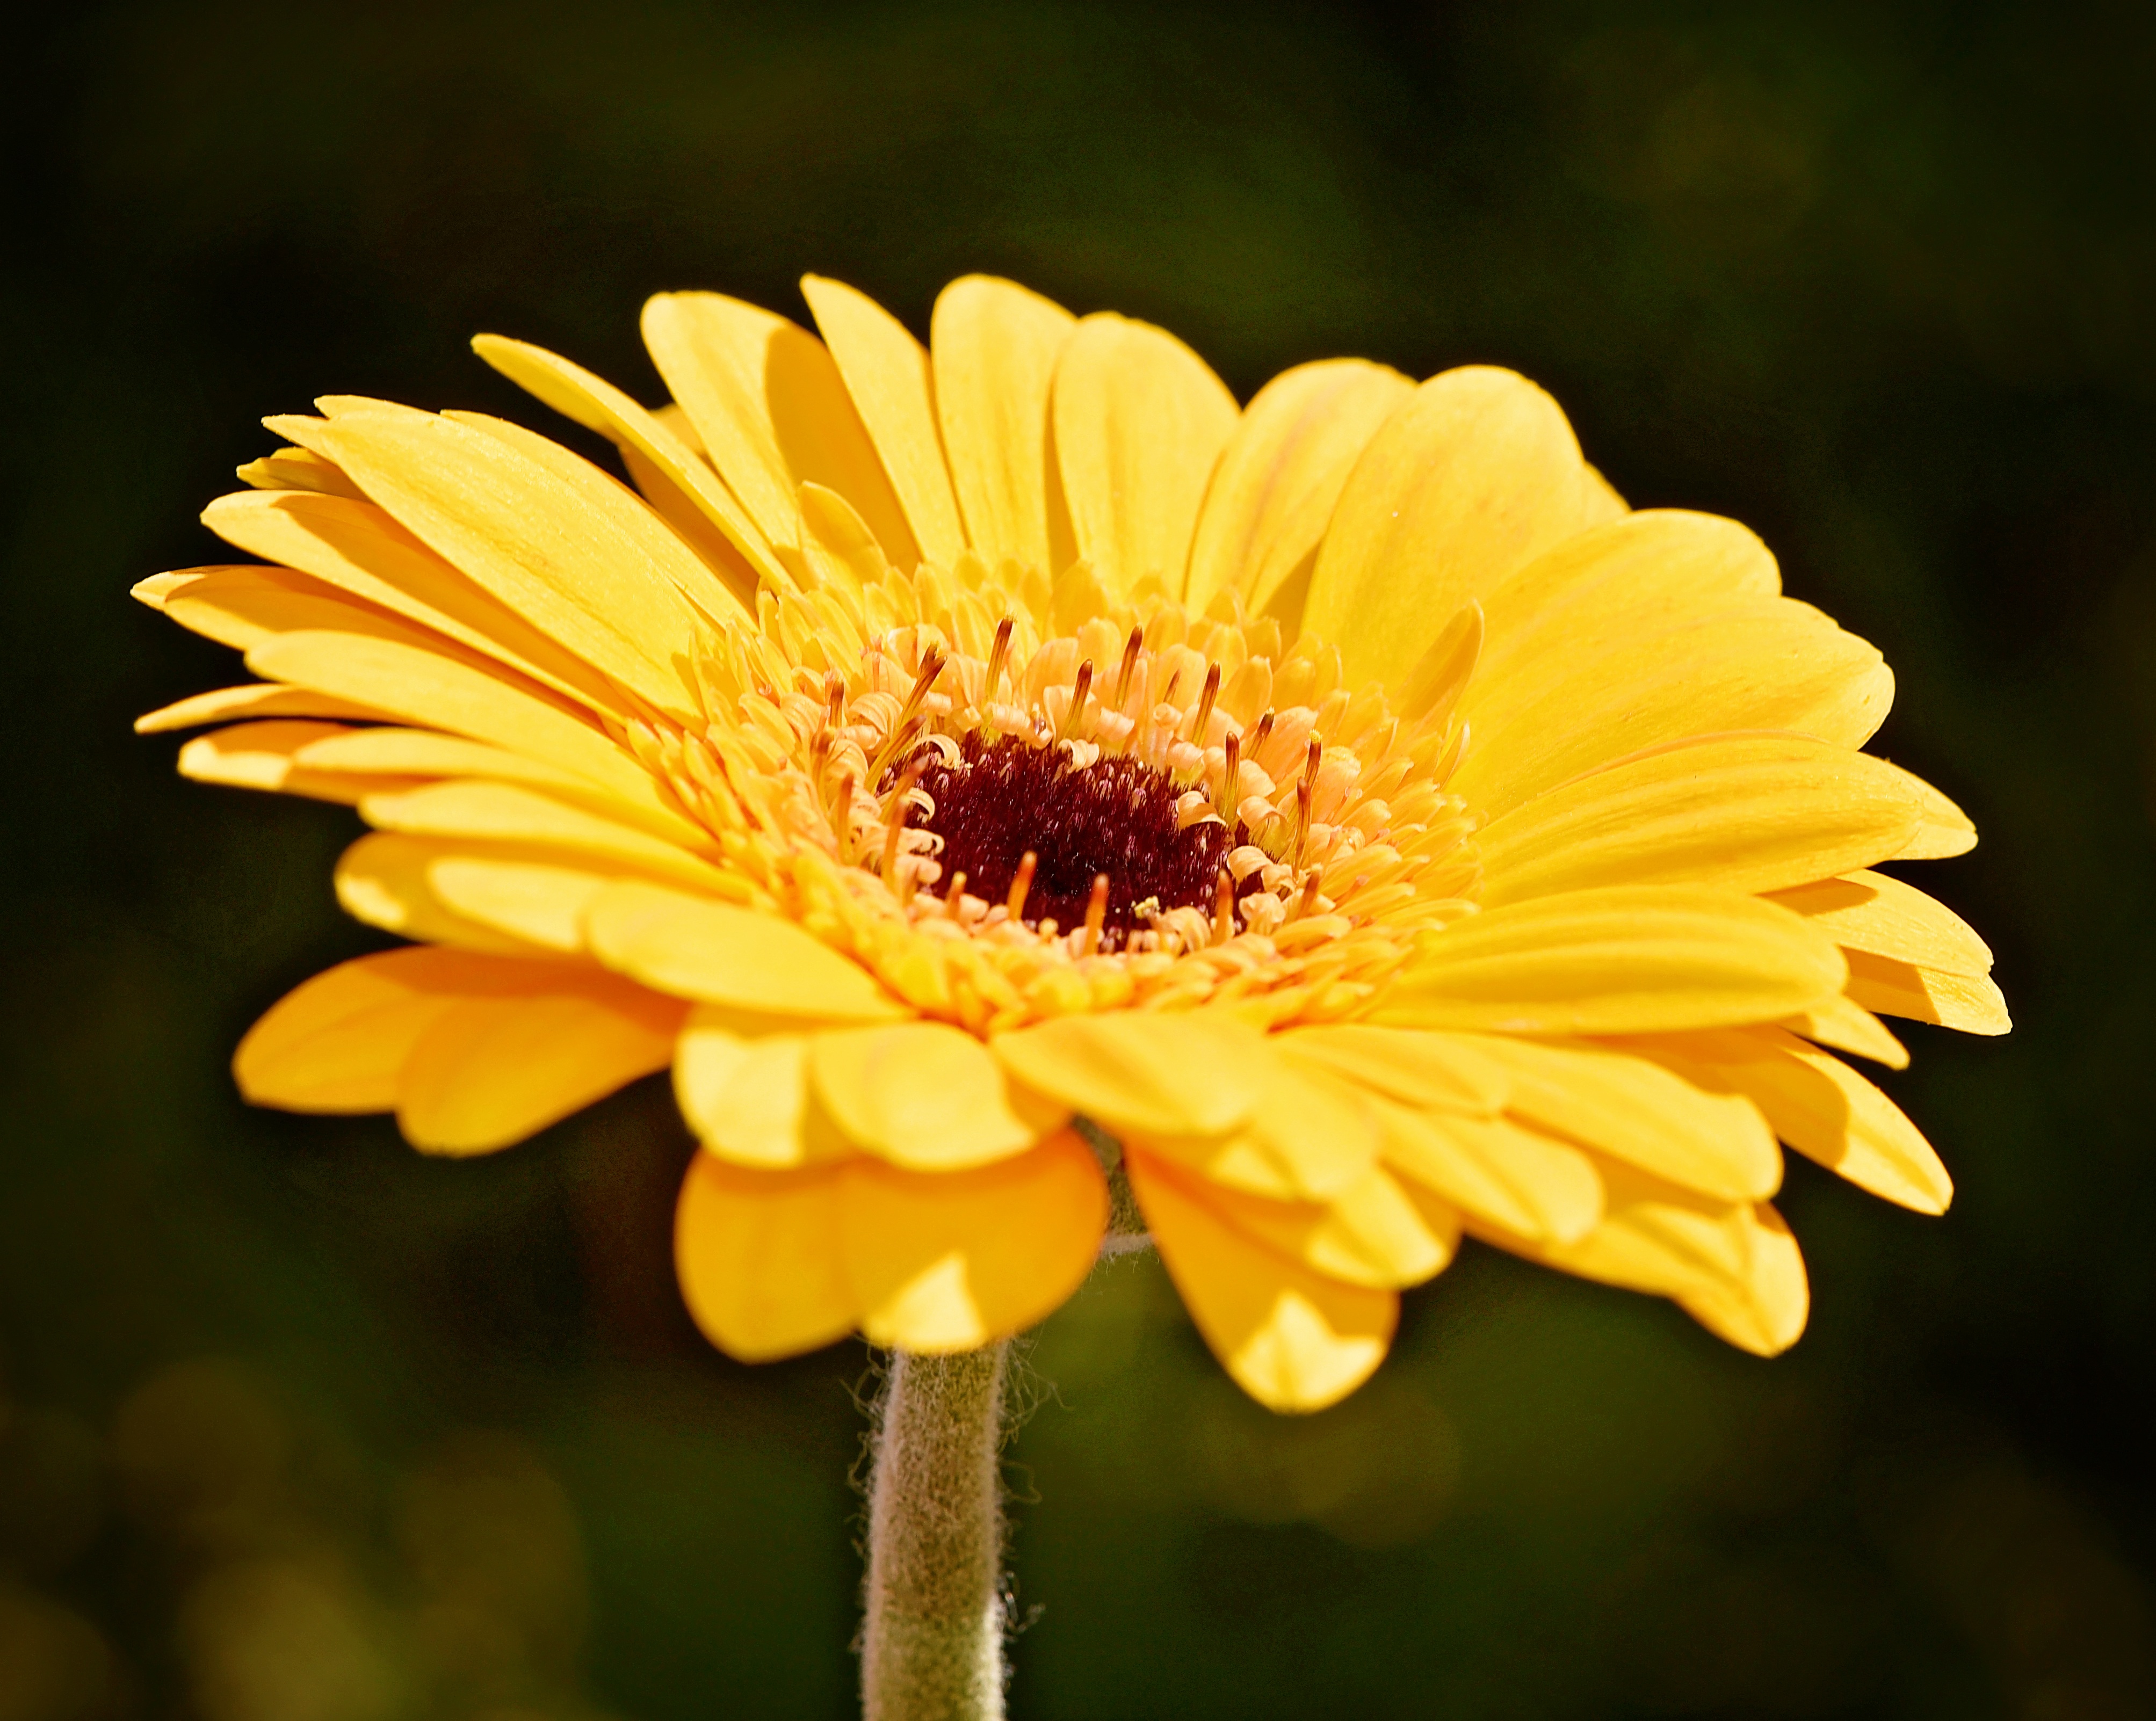
nature, blossom, plant, photography, flower, petal, bloom, isolated, daisy, orange, botany, yellow, close, flora, wildflower, close up, beautiful, gerbera, nectar, macro photography, flowering plant, daisy family, schnittblume, free standing, plant stem, land plant